Liminal deity

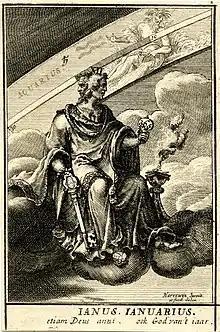
Janus was believed to see over times of change, such as the New Year and the beginning of the day.

A liminal deity is a god or goddess in mythology who presides over thresholds, gates, or doorways; "a crosser of boundaries". These gods are believed to oversee a state of transition of some kind; such as, the old to the new, the unconscious to the conscious state, the familiar to the unknown.